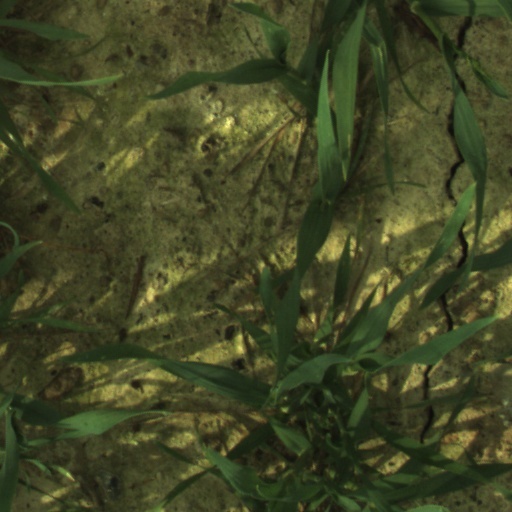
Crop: wheat